Jiffy Lube Live

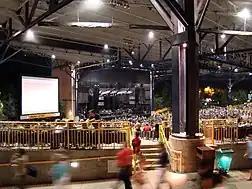
Reserved seating before a Slipknot concert, 2008

Since its opening, Jiffy Lube Live has hosted a variety of musicians and bands. Annual events include Jimmy Buffett, WMZQfest and the Mayhem Festival. 2008 featured LeRoi Moore's last performance with the Dave Matthews Band before his death later in the year; The concert was later released as "Live Trax Vol. 14". Other events include a variety of festivals such as Farm Aid and Ozzfest, along with co-headliners and solo acts. Other notable musical acts that have performed at Jiffy Lube Live include Widespread Panic, Phish, Ozzy Osbourne, and Rush. In addition, some high schools in Prince William County and Fauquier County hold their graduation ceremonies there each June. In August 2012 & 2014, Linkin Park held concerts in the venue & was supposed to perform again in August 2017 but later cancelled following the death of frontman Chester Bennington. In July 2015, Nicki Minaj held a Pinkprint tour concert in the venue. In July 2019, Iron Maiden performed as part of their Legacy of the Beast World Tour. In July 2023, Matchbox Twenty performed at the venue after the initial tour date was postponed, achieving high turnout.